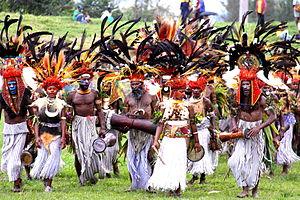
papouasie nouvelle guinée, papous du groupe Golgoi